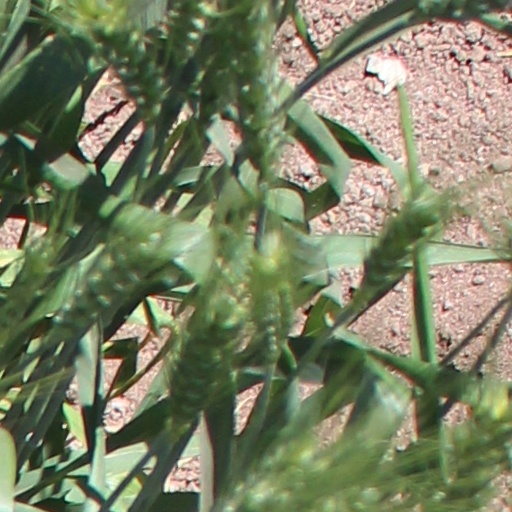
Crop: wheat